A Turtle's Tale: Sammy's Adventures

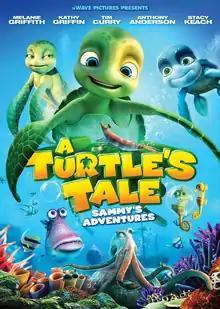
US DVD cover

A Turtle's Tale: Sammy's Adventures (known as Sammy's Adventures: The Secret Passage in the progress) is a 2010 animated adventure film co-produced and directed by Ben Stassen. The film was released on 12 June 2010 in California, and on 11 August 2010 in France. The British version features the voice talents of Dominic Cooper, Gemma Arterton, John Hurt, Kayvan Novak, and Robert Sheehan; the US version stars Yuri Lowenthal, Anthony Anderson, Tim Curry, Kathy Griffin, Melanie Griffith, and Jenny McCarthy.